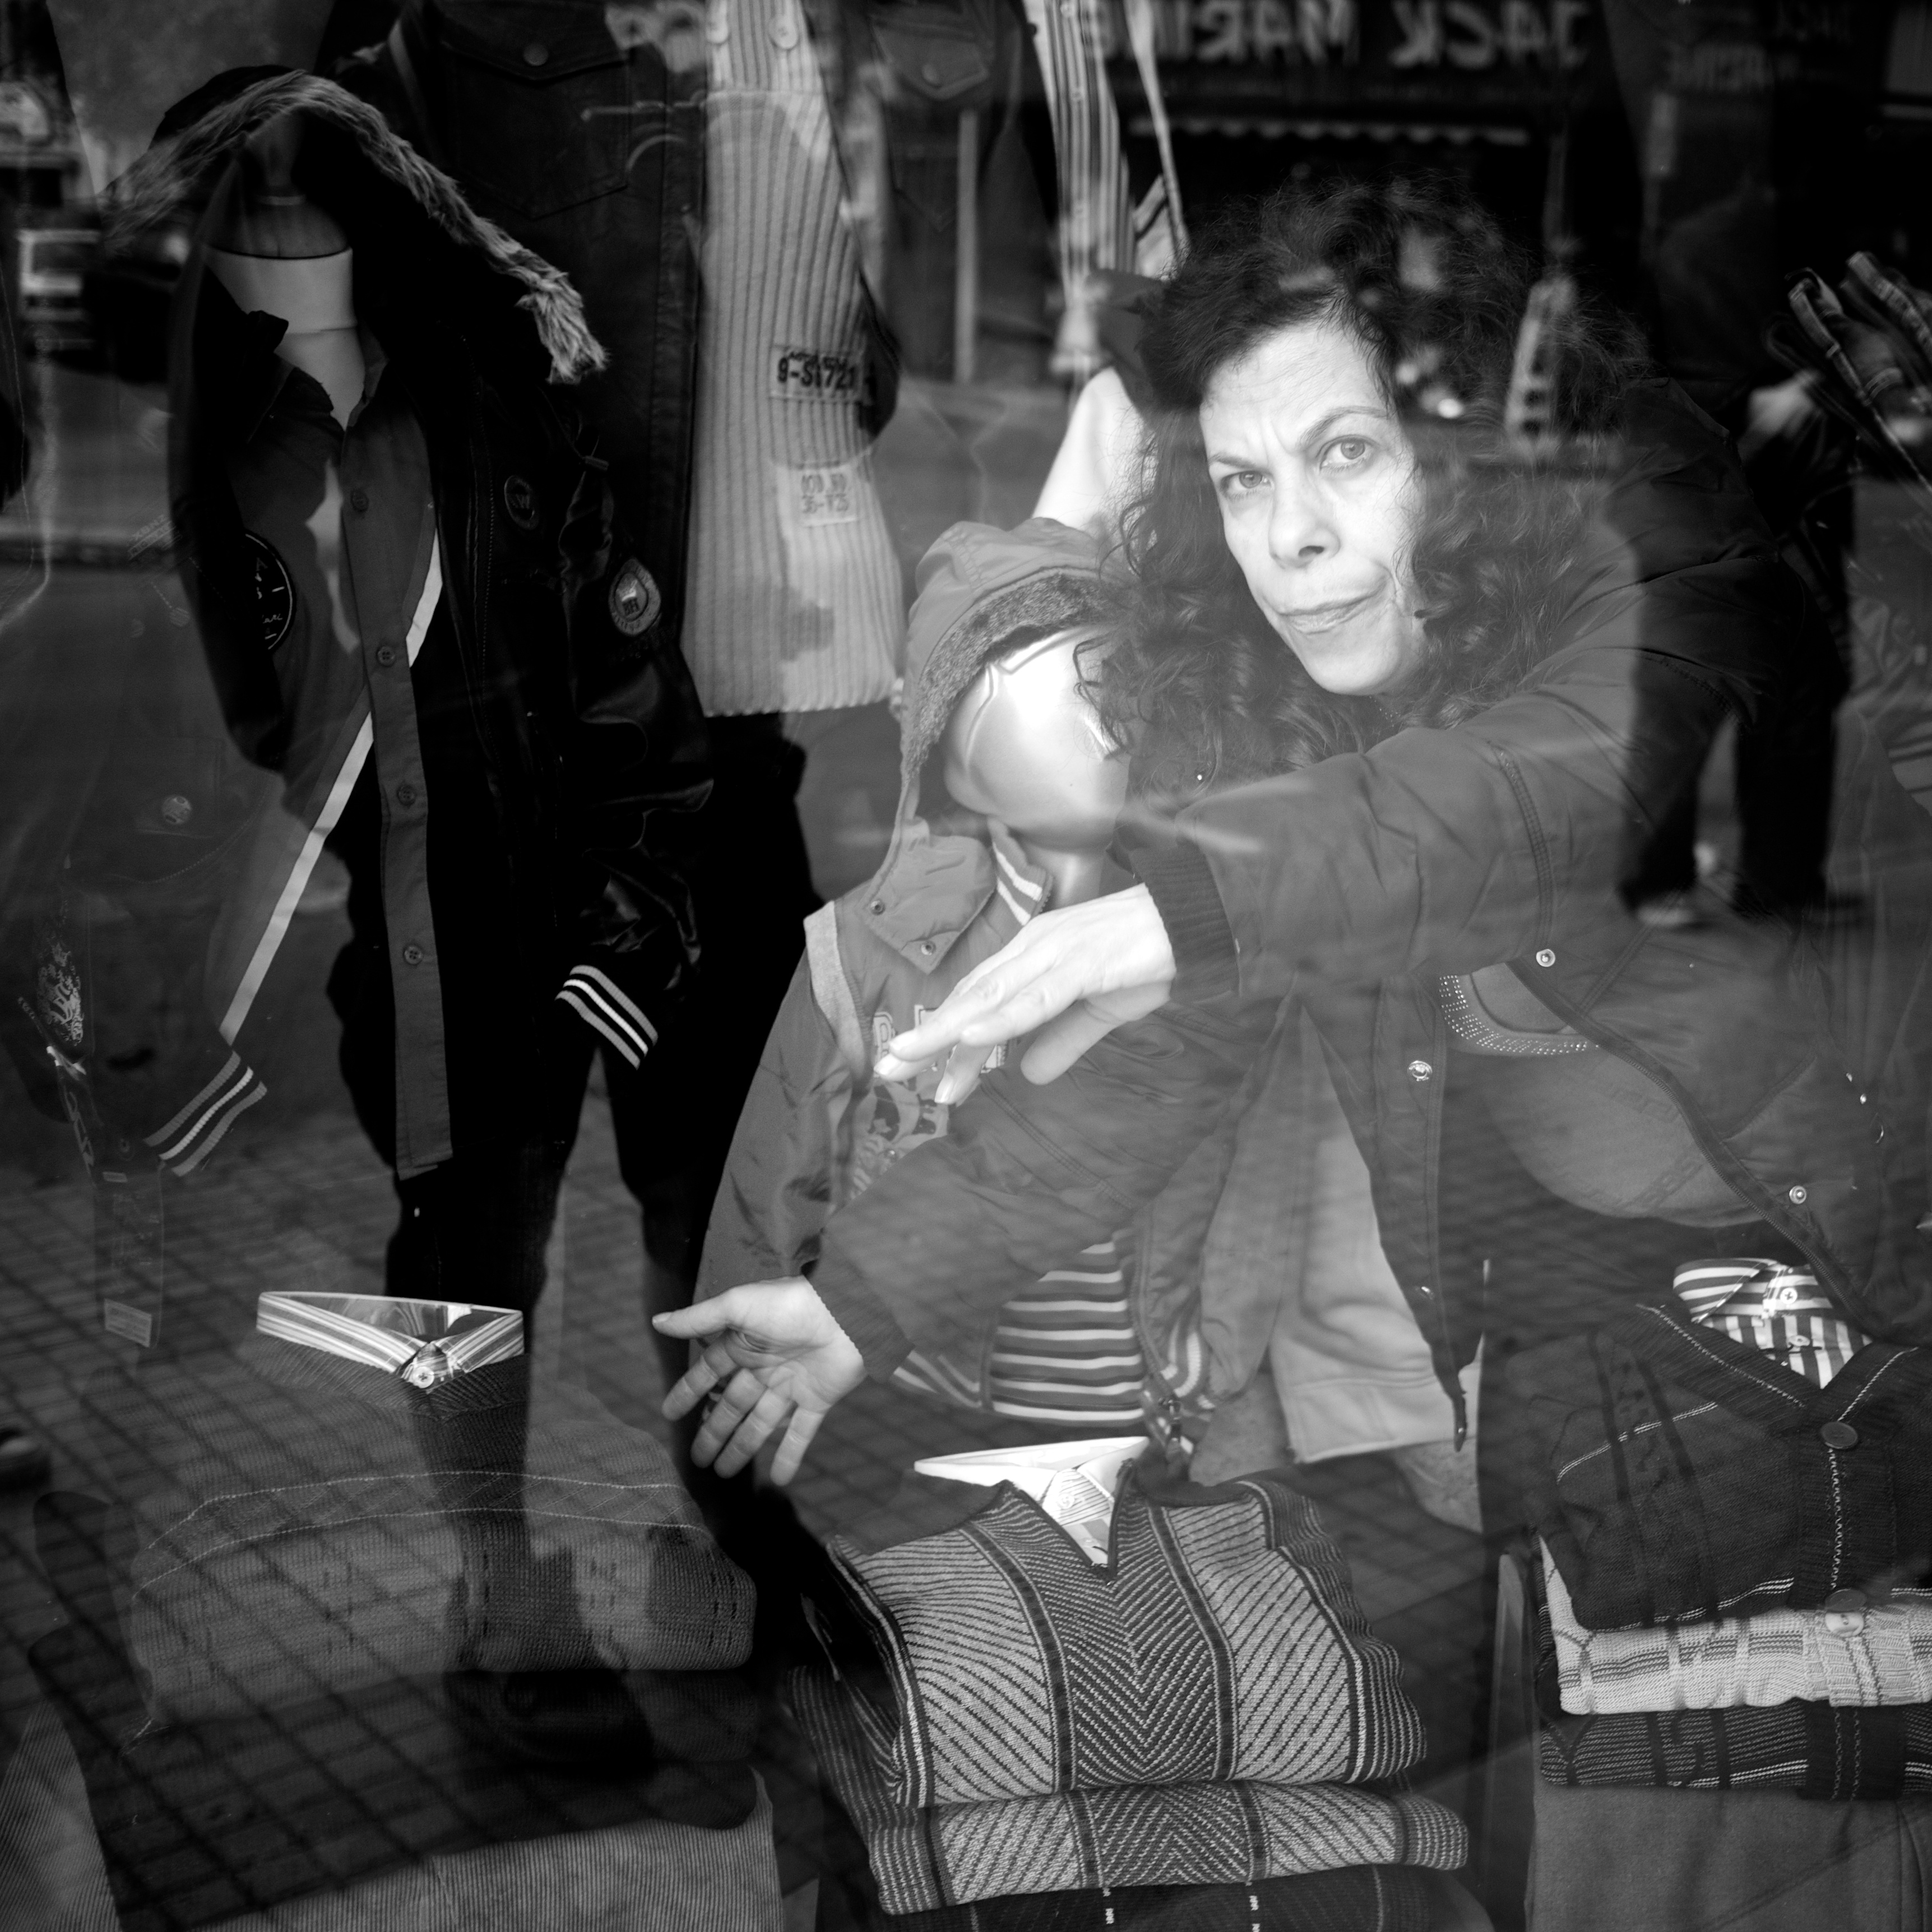
person, black and white, road, white, street, photography, crowd, ebook, training, black, monochrome, streetphotography, flickr, thomas, video, infrastructure, olympus, photograph, omd, fuji, leica, monochrom, leuthard, hcb, thomasleuthard, monochrome photography, film noir